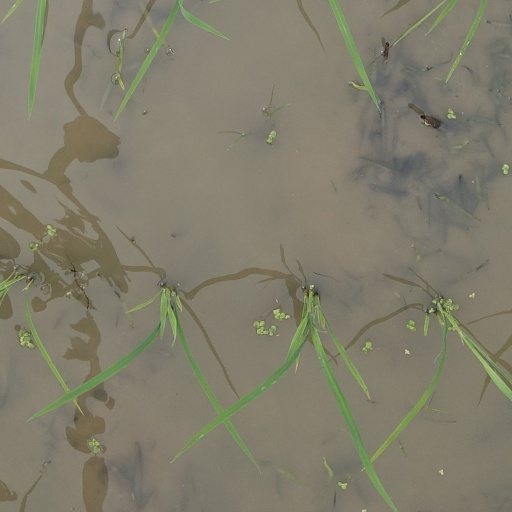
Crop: rice